Afghanistan–India relations

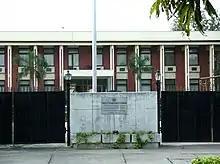
Afghan embassy in New Delhi, India.

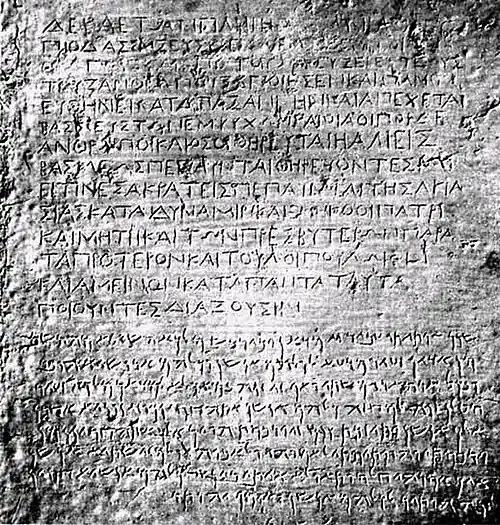
An Edict of Ashoka from Kandahar, now in the Kabul museum.

Afghanistan and India had been historical neighbors when India was under British colonial rule and have since shared cultural ties through Bollywood and cricket.